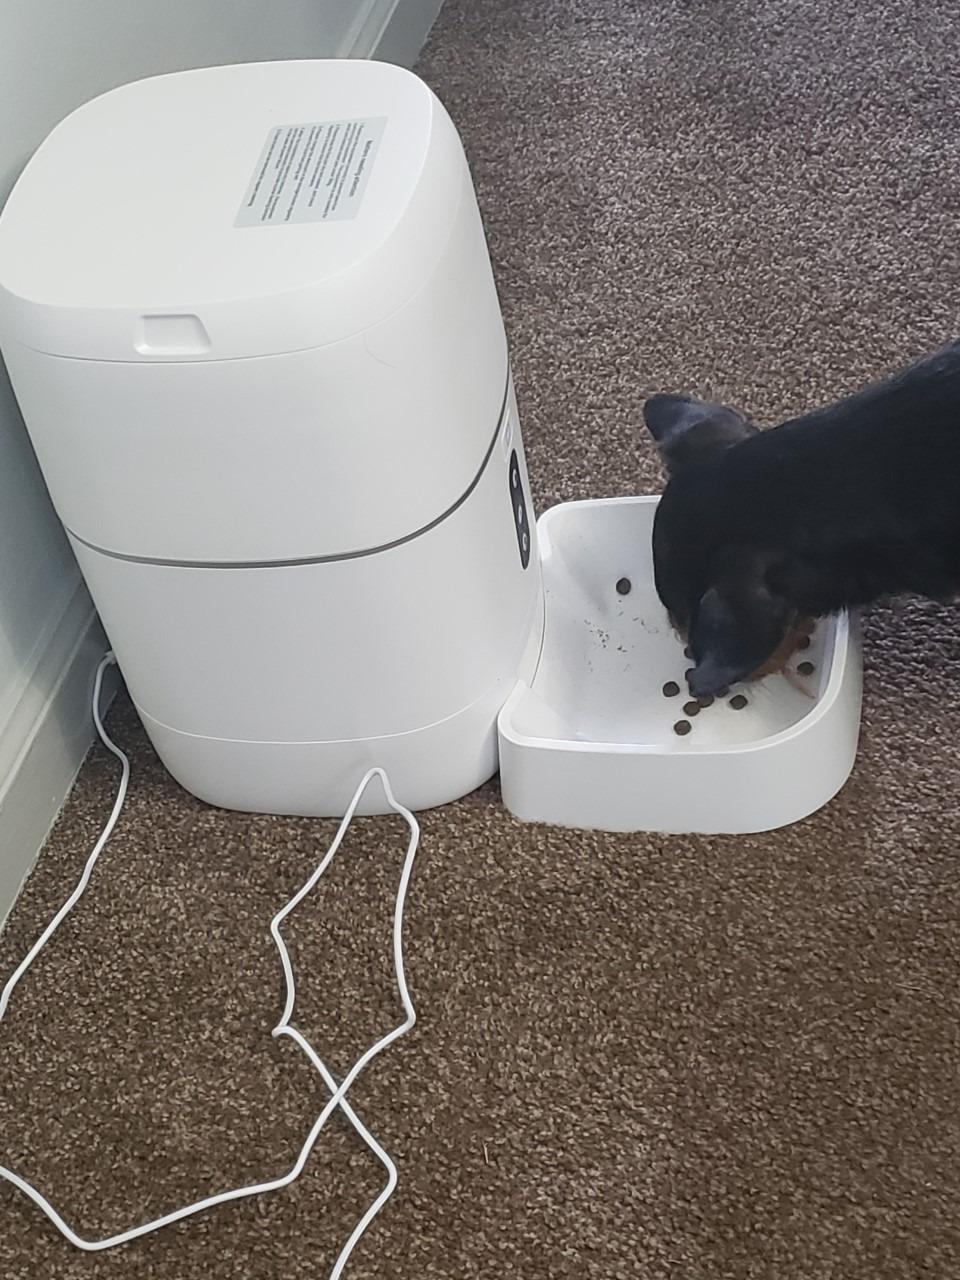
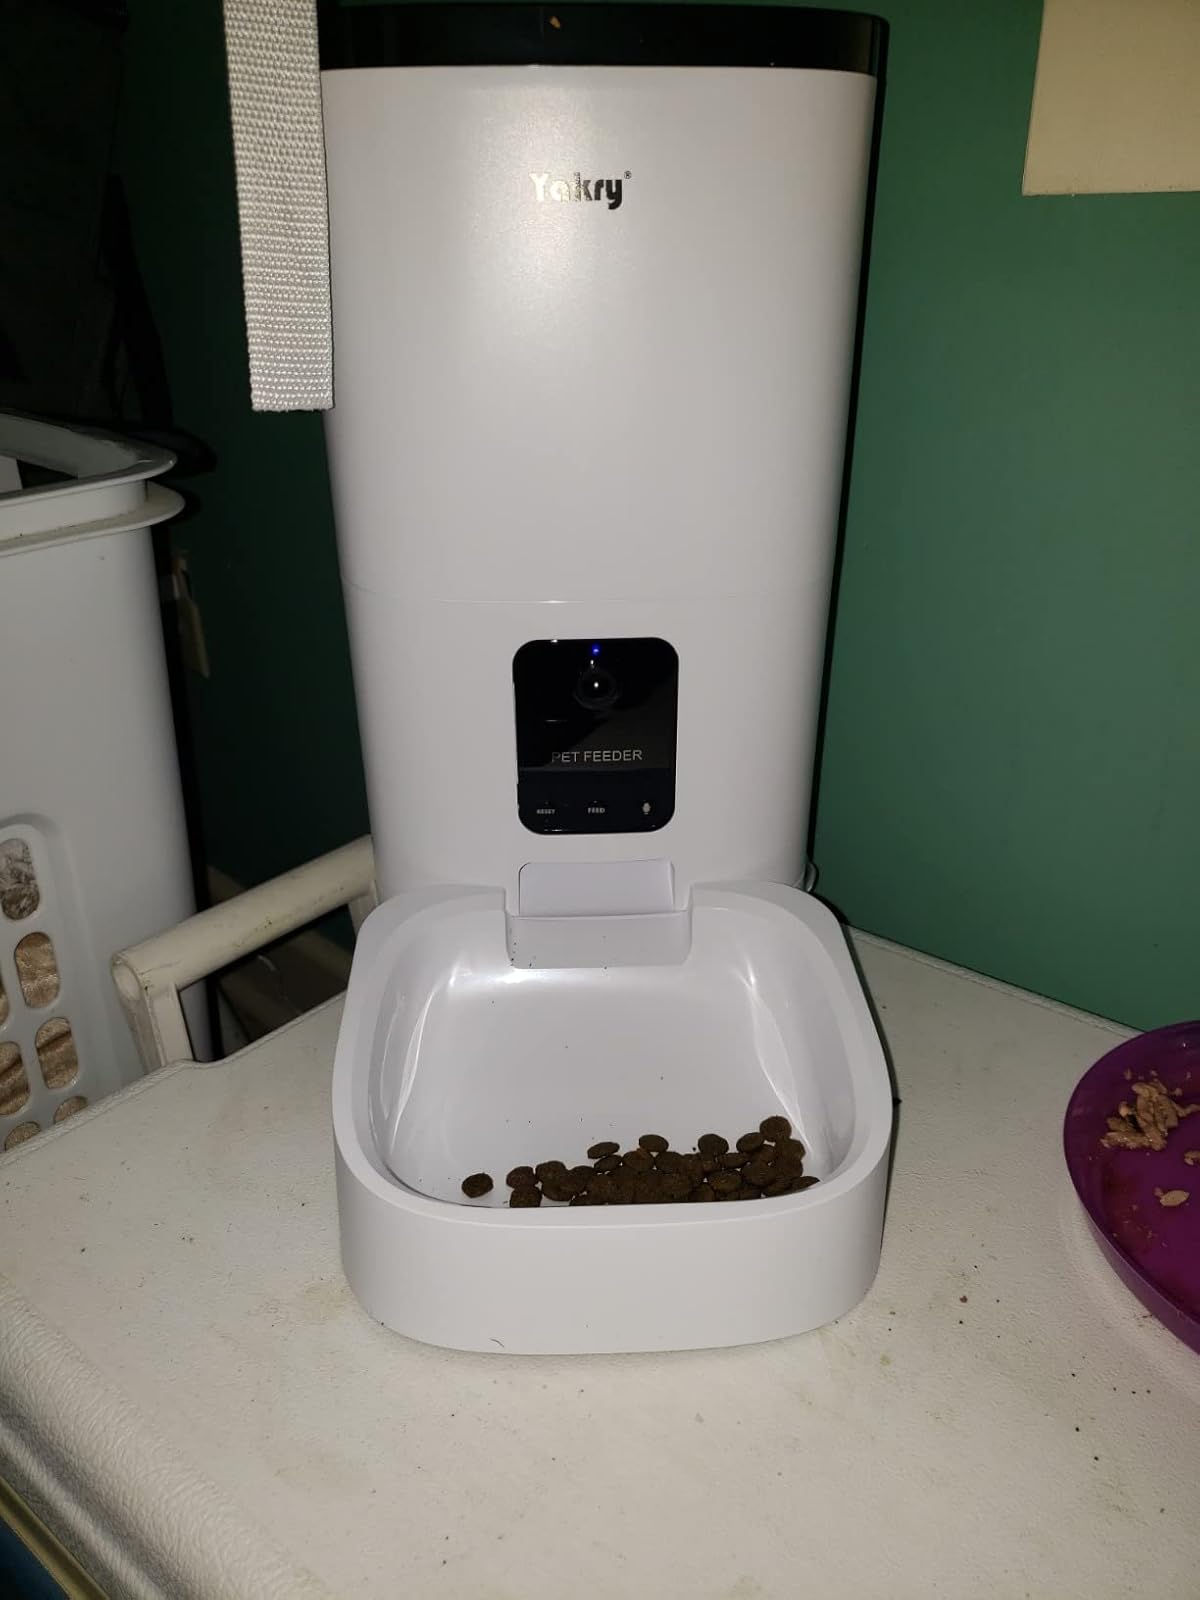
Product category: items_feeder
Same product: no